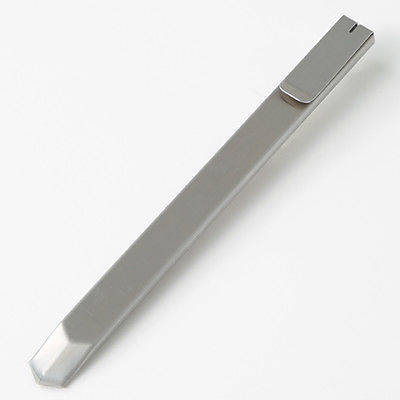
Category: stapler